Robert Day (antiquarian)

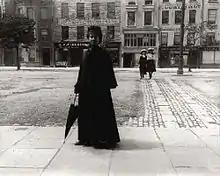

Robert Day (1836–1914) was an Irish antiquarian and photographer who collaborated with Franz Tieze in producing imitation Williamite, Jacobite and Irish Volunteer glassware.